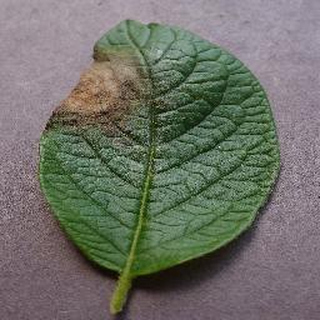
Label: potato_late_blight